Bella Guerin

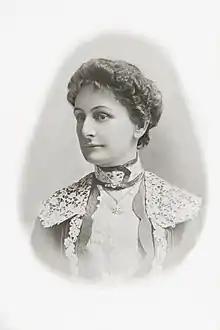
Bella Guerin, c.1910

Julia Margaret Guerin Halloran Lavender (23 April 1858 in Williamstown, Colony of Victoria – 26 July 1923 in Adelaide, South Australia), known popularly as Bella Guerin, was an Australian feminist, women's rights activist, women's suffragist, anti-conscriptionist, political activist and schoolteacher.